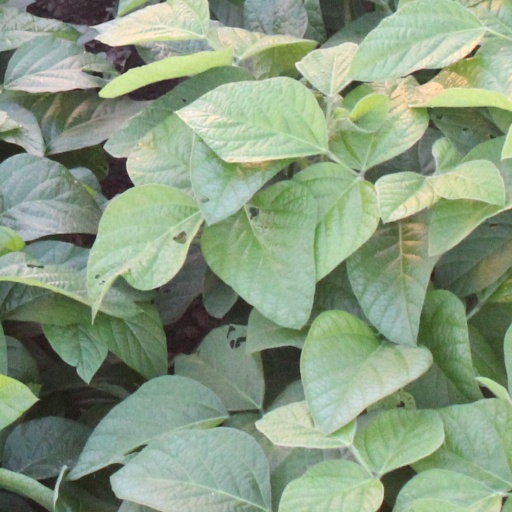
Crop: soybean